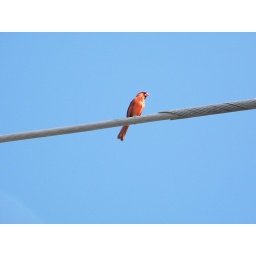
cardinal looking beautiful against the blue sky